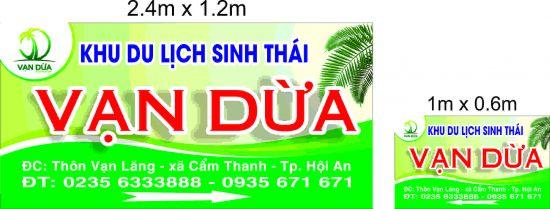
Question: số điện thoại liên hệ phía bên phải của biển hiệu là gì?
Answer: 02356333888